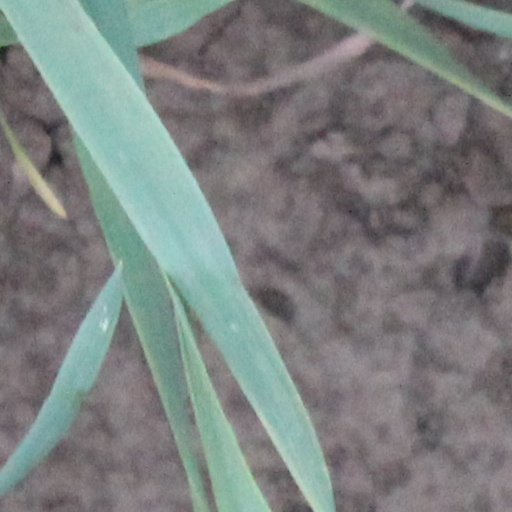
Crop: wheat